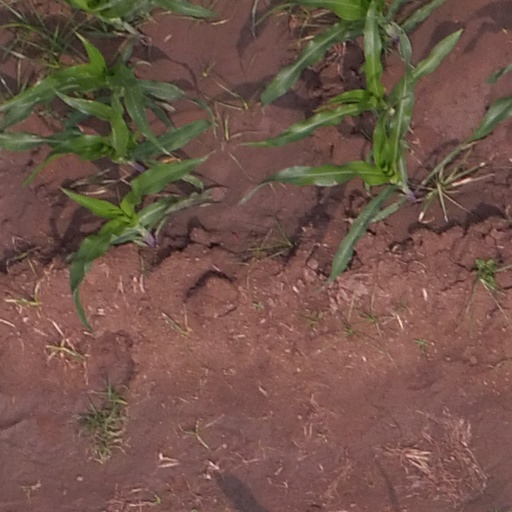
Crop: maize; corn